Amaranth (color)

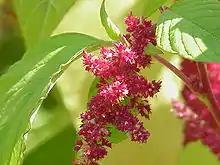
The flower of the amaranth plant

Amaranth is a reddish-rose color that is a representation of the color of the flower of the amaranth plant. The color shown is the color of the red amaranth flower (the color normally considered amaranth), but there are other varieties of amaranth that have other colors of amaranth flowers; these colors are also shown below.